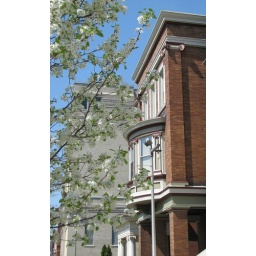
Wheeling WV, View of a home on 14th Street and a flowering tree in Spring